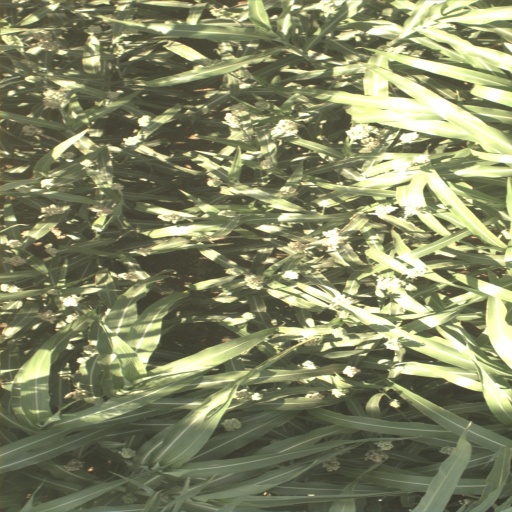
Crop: sorghum